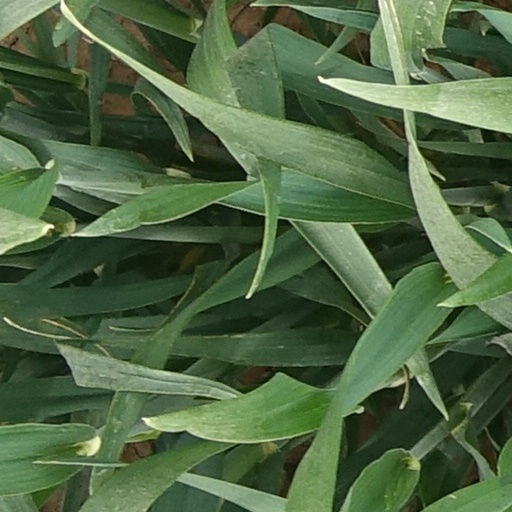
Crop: wheat